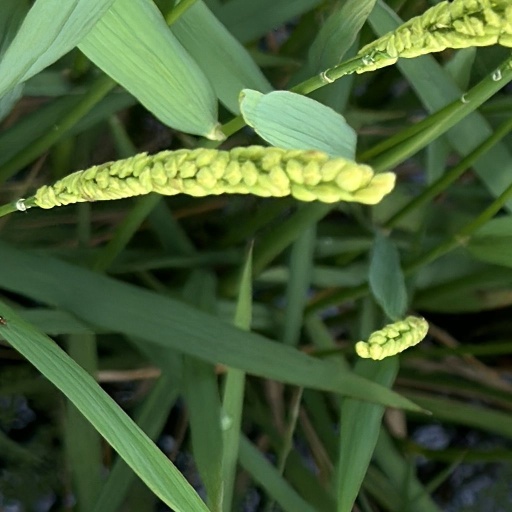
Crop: rice